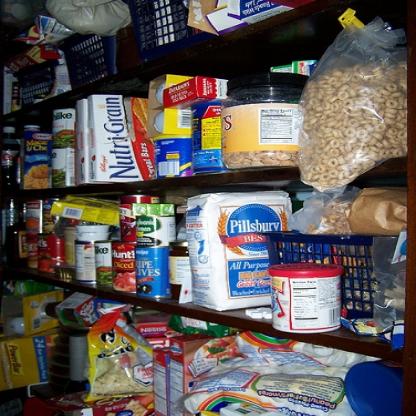
Scene: Indoor